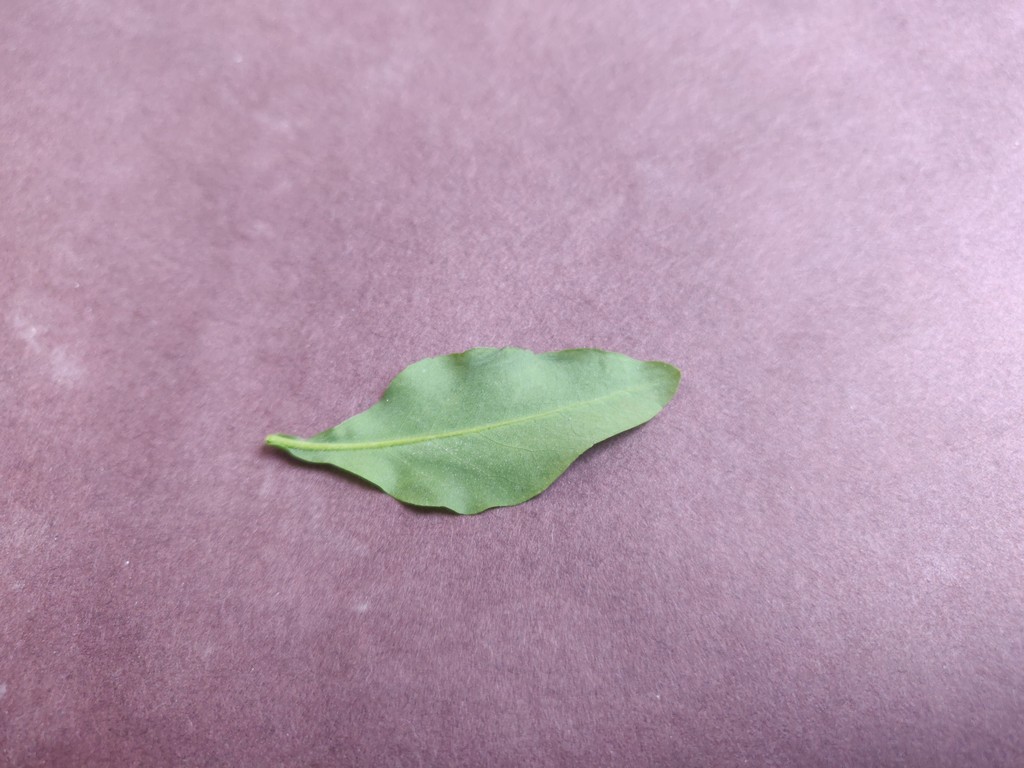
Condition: Healthy
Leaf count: single
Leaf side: back